Alves railway station

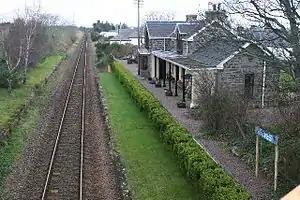
The station buildings in 2006

Alves was a railway station located near Elgin, in the Scottish administrative area of Moray. The station was the junction where the line to Burghead and Hopeman diverged from the line from Aberdeen to Inverness.